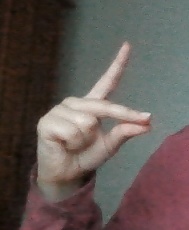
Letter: ta